Viveiro

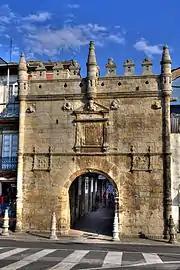
Carlos V Gate.

The old wall, of which only parts remain today, was built to protect the inhabitants from attacks or from the plague. The remains of the wall, which succumbed to modernity in spite of its importance and simplicity, are visible in the old part of the city although the remains are situated near small modern buildings. In spite of everything three of the wall's original gates survive: Vila, Valado, with a Romanesque style, and Castelo da Ponte, also called the gate of Carlos V, that is the emblem of Viveiro. This door has the sculpted imperial arms of the monarch, the original arms of the kingdom, and the arms of the city.